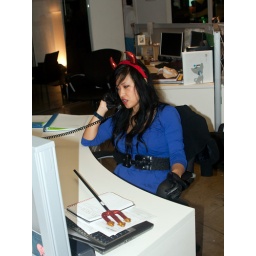
Devil in a blue dress while on the phone